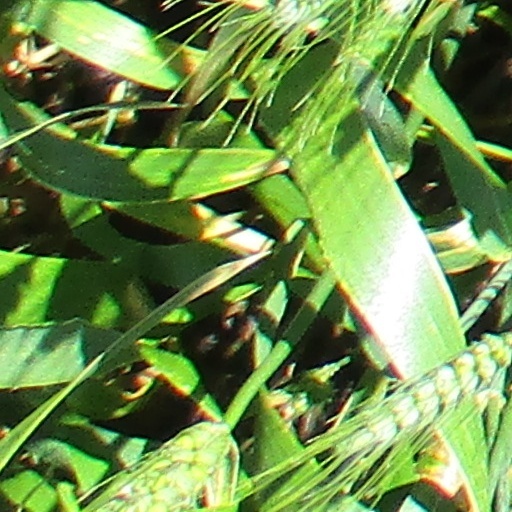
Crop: wheat